Shalim Ortiz

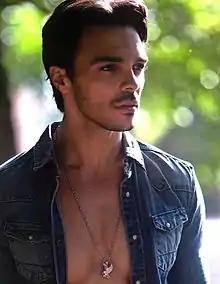
Ortiz in 2012

Ortiz is the son of Dominican singer, actress, and host Charytín Goyco and Puerto Rican actor and comedian Elín Ortiz. Ortiz married Leslie Ann Machado in 2008. The couple welcomed a son in 2009 and later welcomed twins sons in 2016 before divorcing in 2017. Ortiz and Machado divorced in 2017 and Ortiz began dating actress Thanya López in 2018.